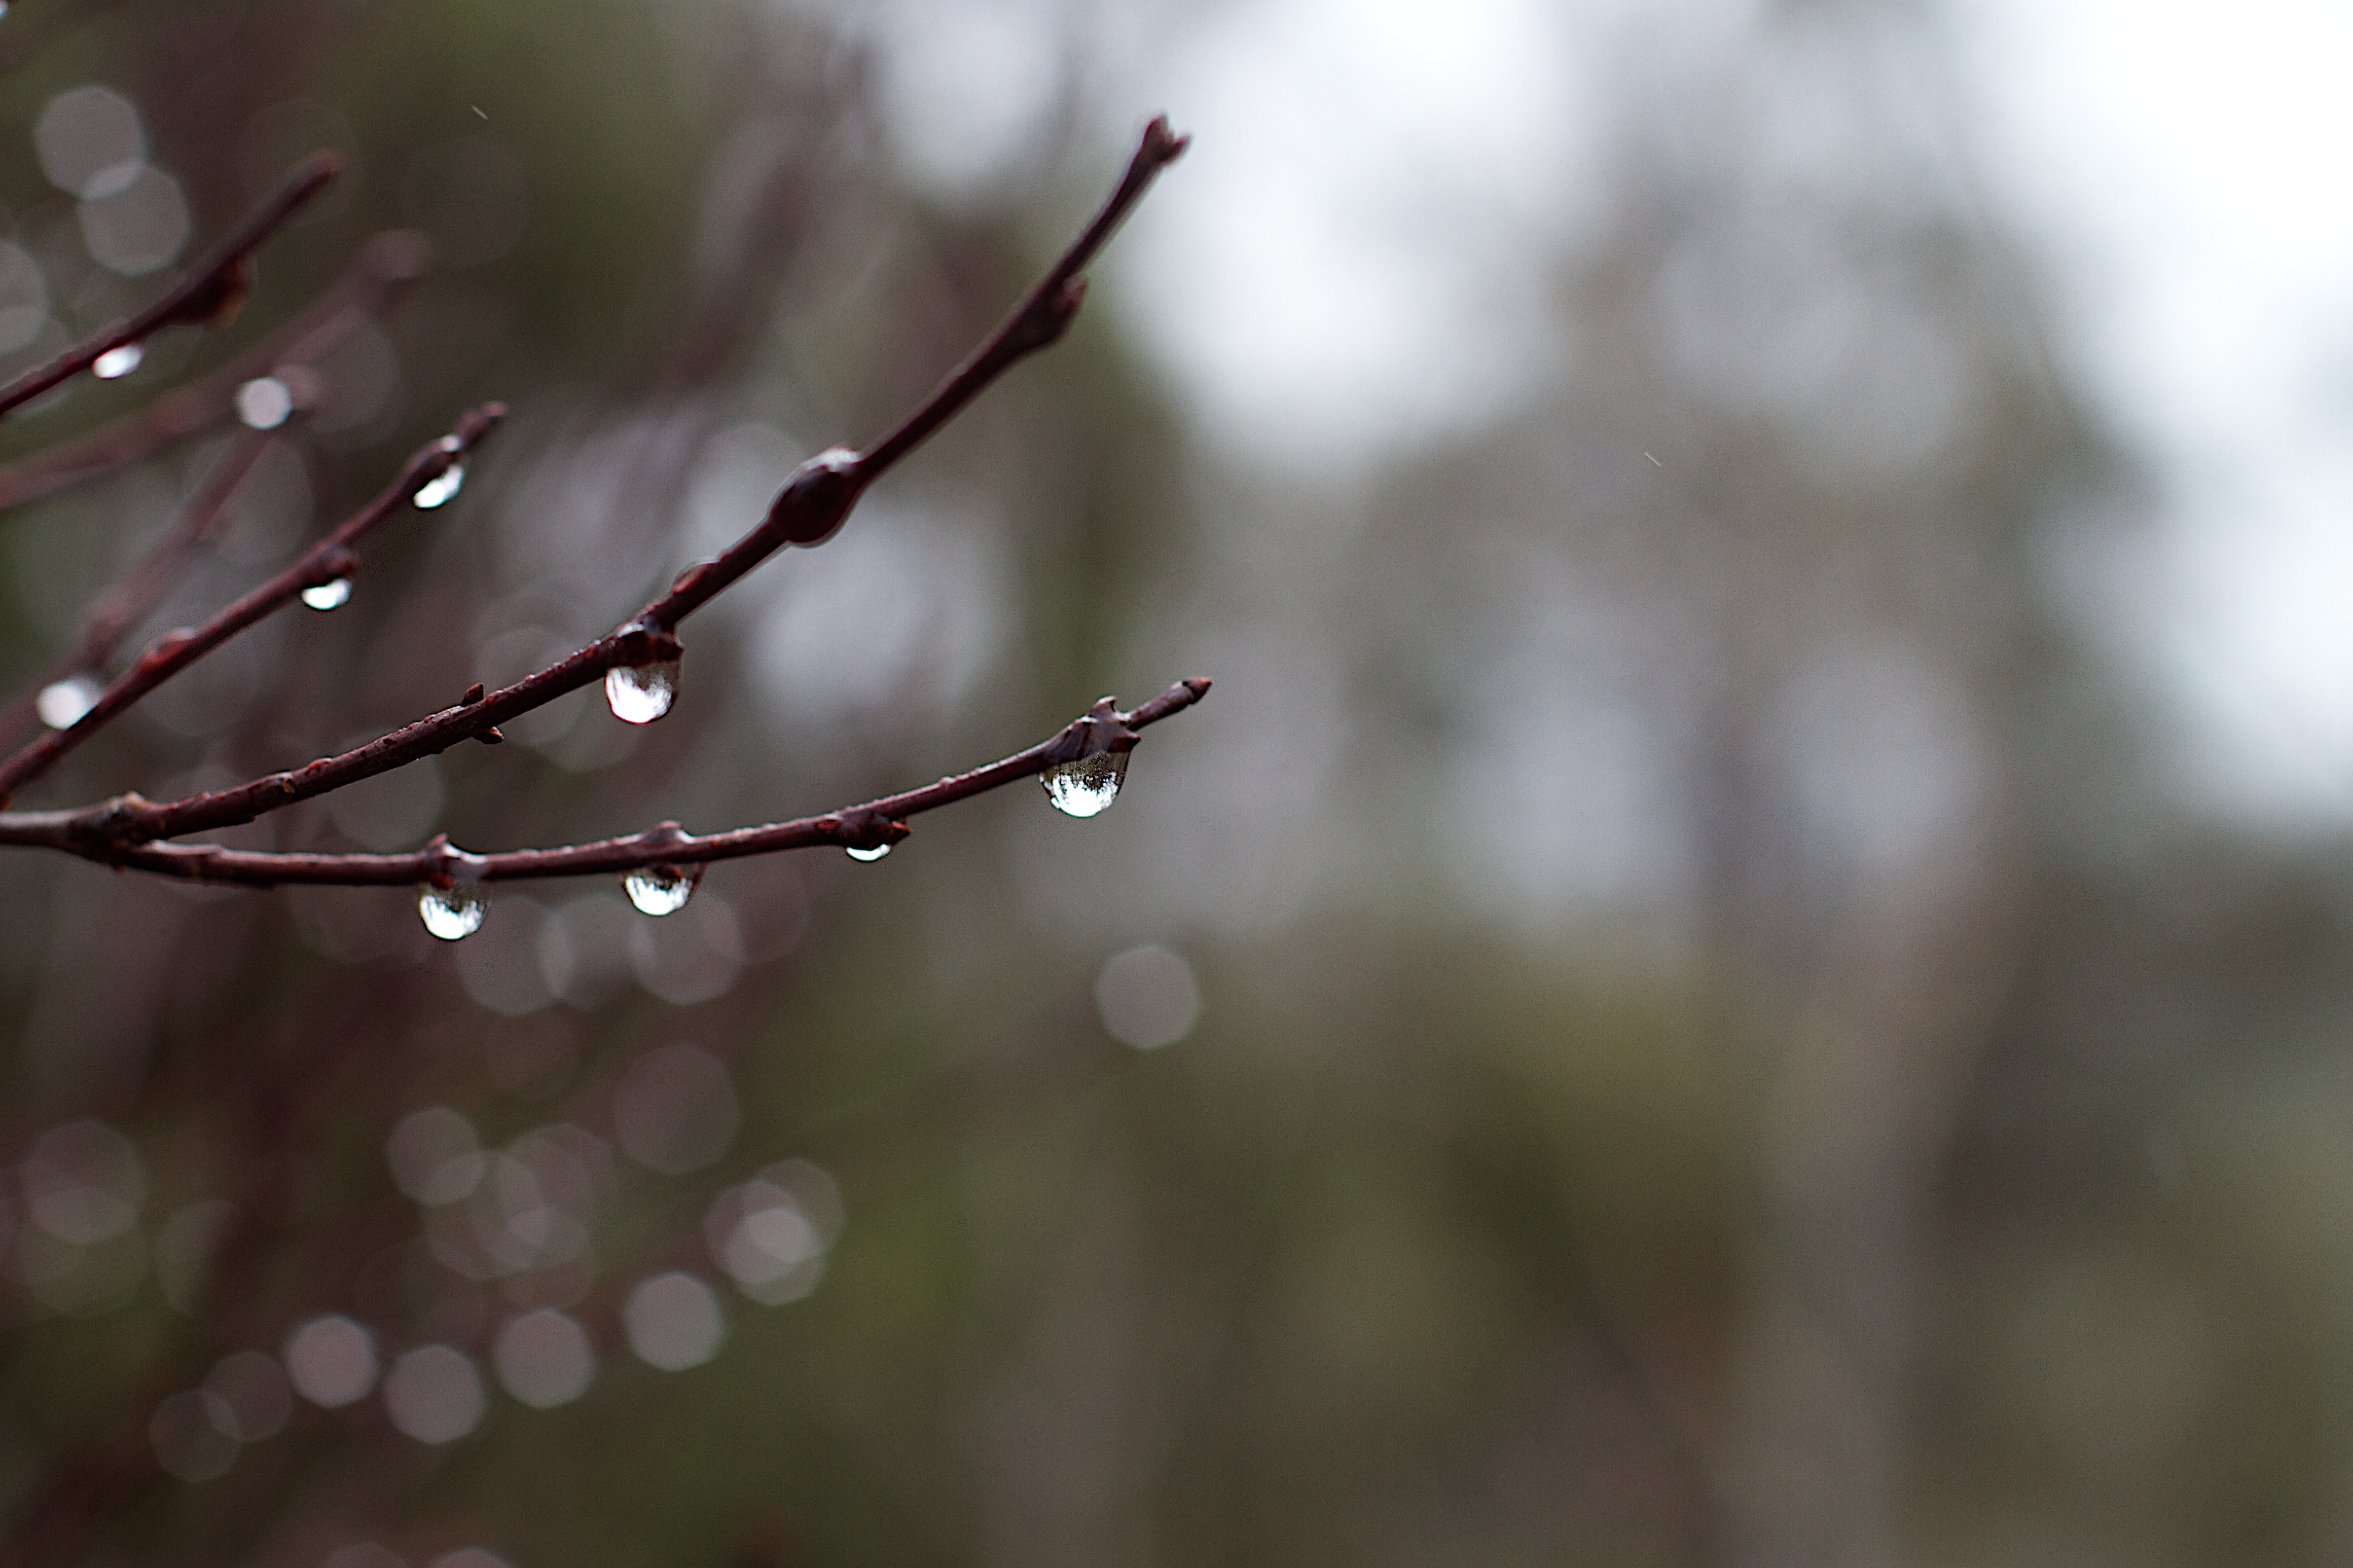
tree, water, nature, branch, blossom, dew, bokeh, plant, photography, leaf, flower, frost, autumn, botany, flora, twig, close up, bud, moisture, macro photography, plant stem, thorns spines and prickles